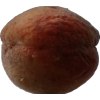
Label: peach